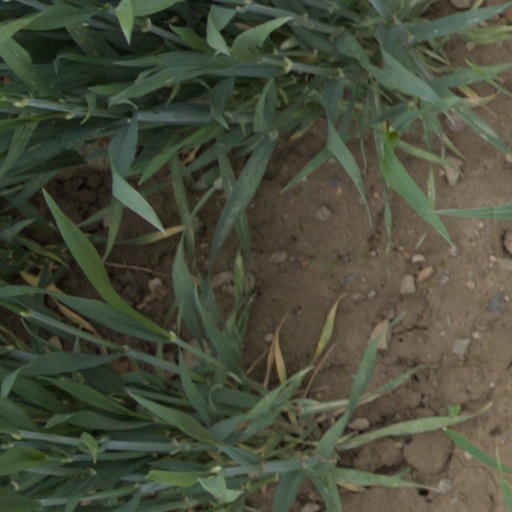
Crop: wheat